Peter Sagan

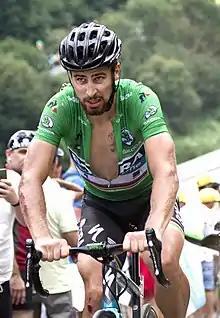
Sagan, wearing the green jersey of points classification leader, at the 2018 Tour de France.

Sagan continued his successes by taking his first Monument victory at the Tour of Flanders, dropping his last opponent Sep Vanmarcke on the Paterberg and soloing the last of the race solo. He dedicated the win to Antoine Demoitié and Daan Myngheer, two cyclists that had died in the weeks prior to the race. A week later, he took part in Paris–Roubaix, finishing eleventh after a split in the peloton occurred. During the race, he avoided a crash by Fabian Cancellara directly in front of him, by bunny hopping over his bike, despite having only one foot clipped into his pedals at the time. In the Tour of California, Sagan won on stages one – a bunch sprint finish – and four, where the finish was contested at Mazda Raceway Laguna Seca. On stage 7, he was part of the breakaway, went solo from remaining to cover and was caught with to go; he ultimately finished second to Alexander Kristoff. He clinched the sprints classification with another second-place finish on the final stage. At the Tour de Suisse, Sagan took his record twelfth stage victory with a win on the second stage around Baar. He also won the next day, joining the late breakaway after attacking the reduced peloton at the end of a climb, and outsprinted Michael Albasini and Silvan Dillier.